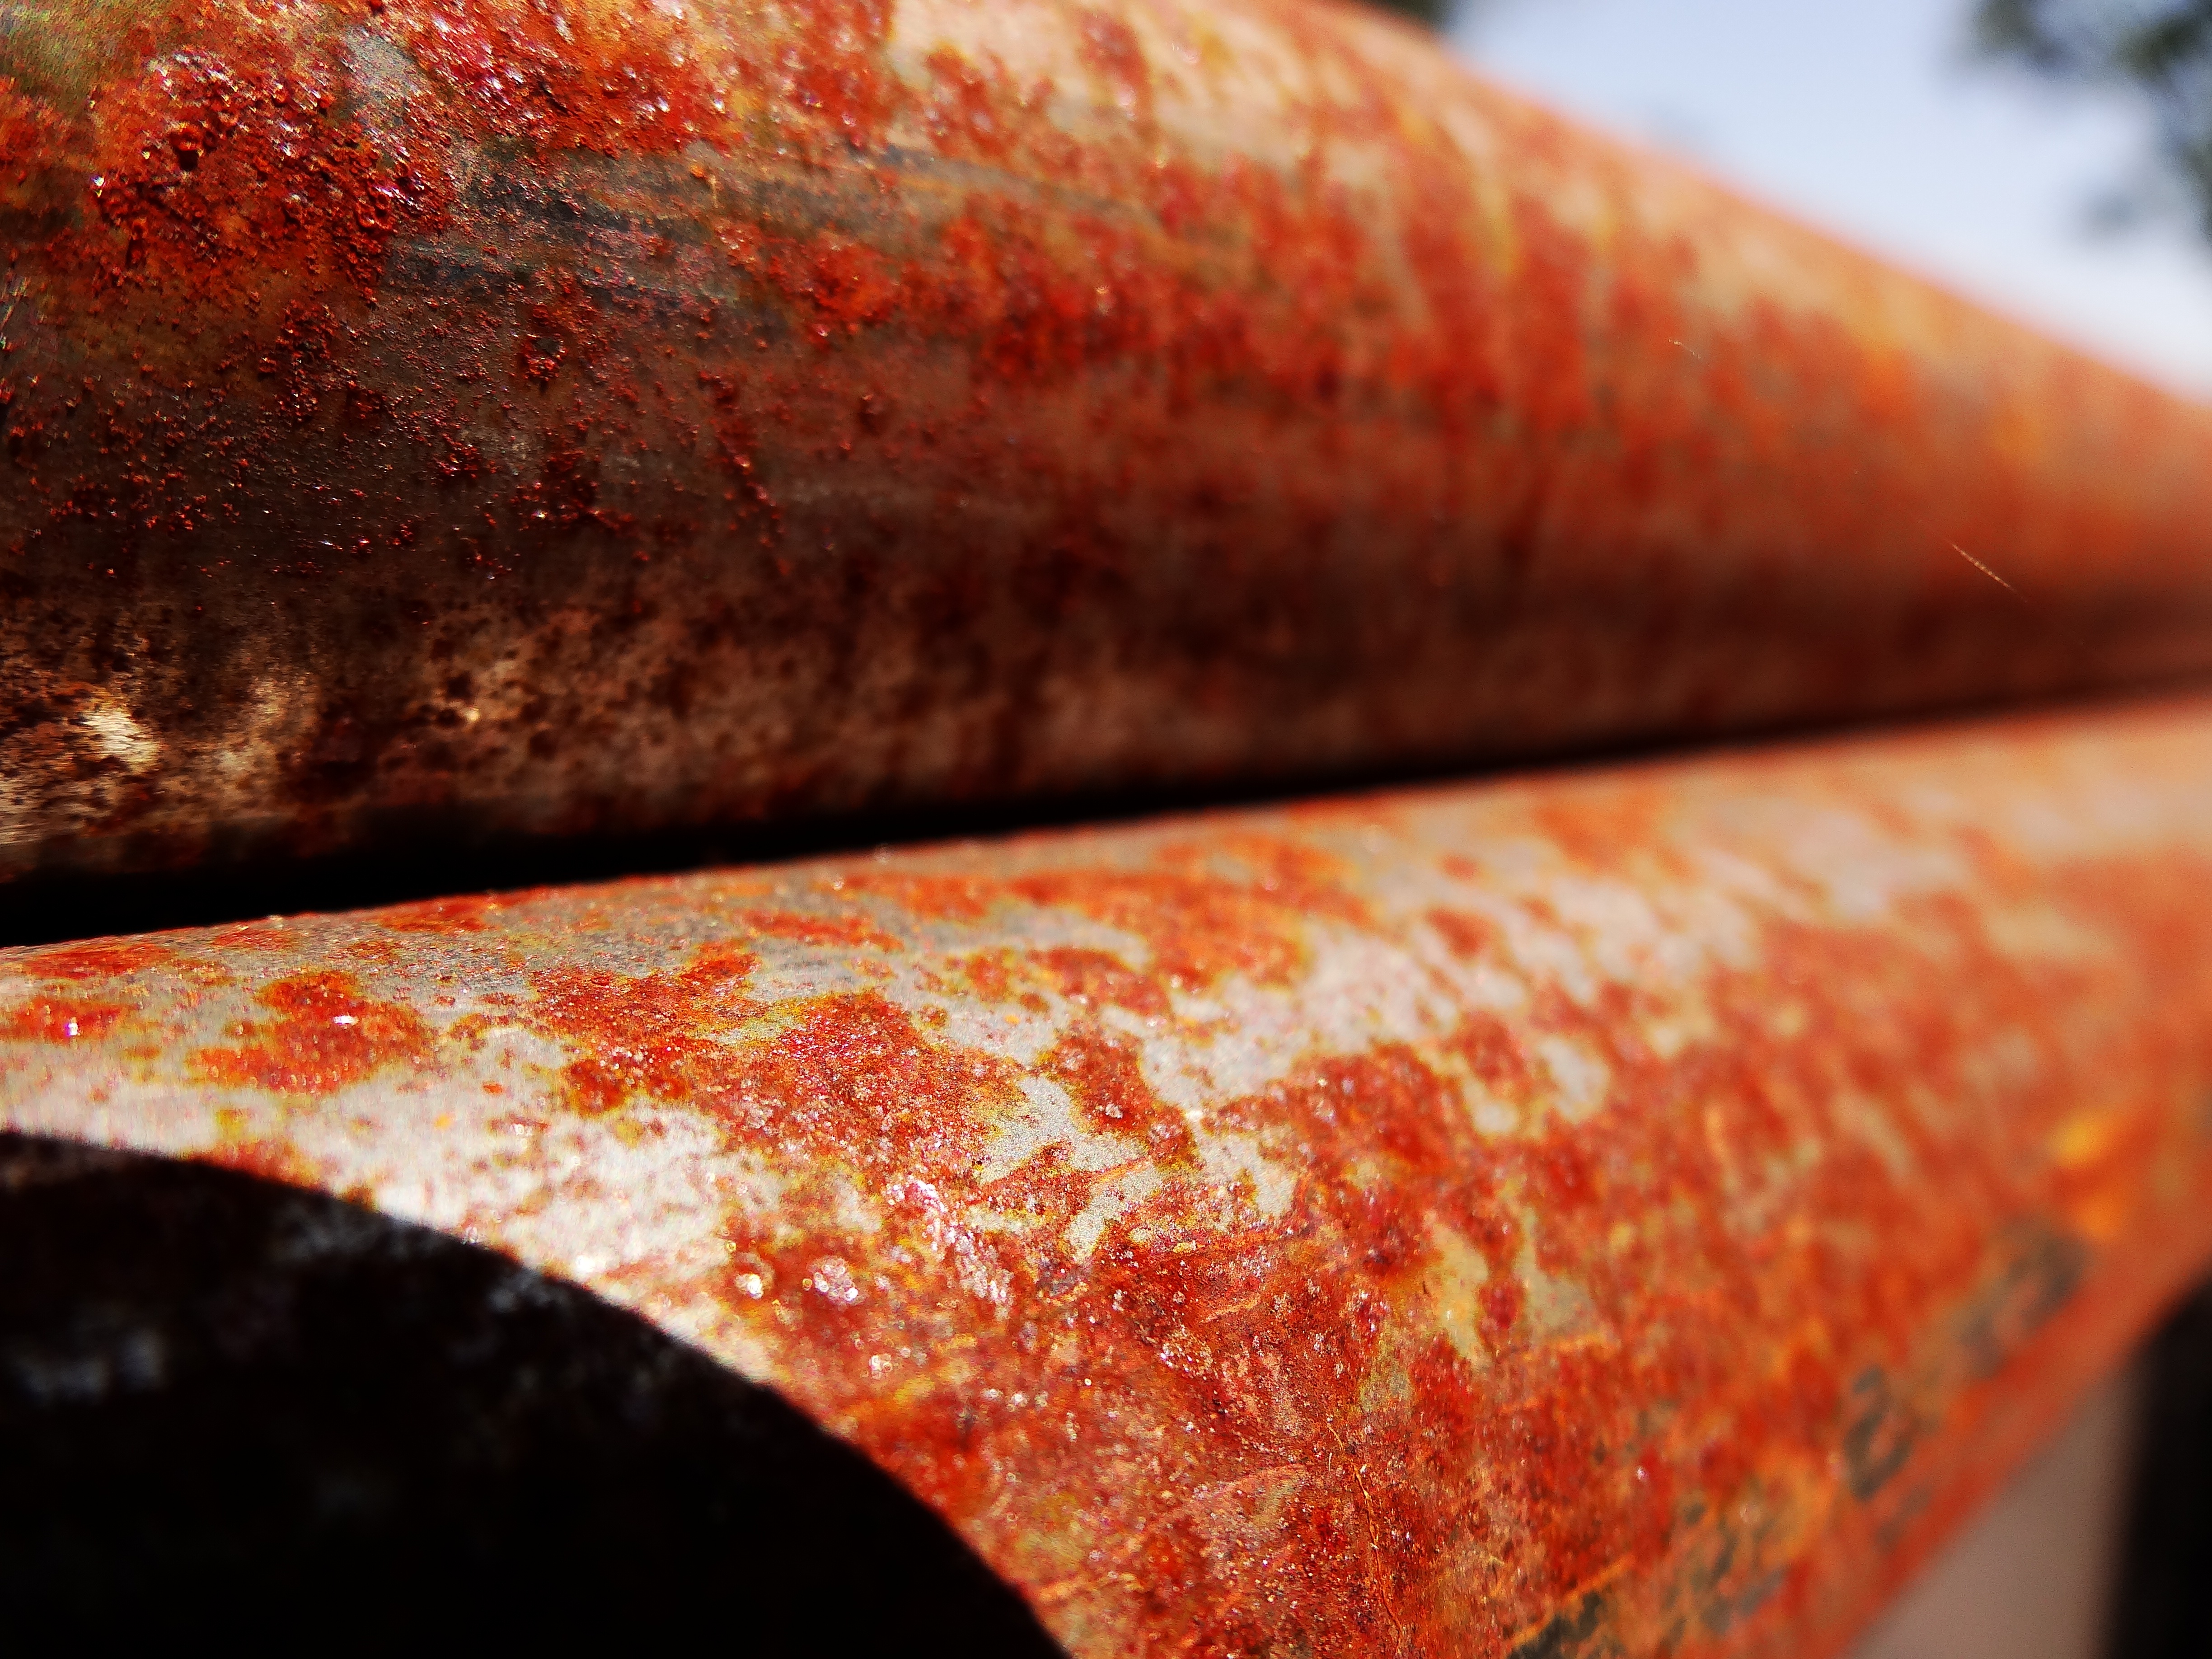
grungy, texture, old, steel, rust, food, red, color, metal, dirty, grunge, meat, cuisine, material, weathered, close up, pipes, rusted, damaged, aged, macro photography